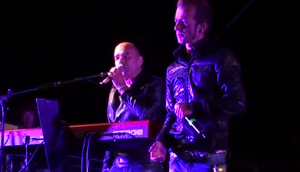
Luigi Camedda est un musicien et chanteur italien.